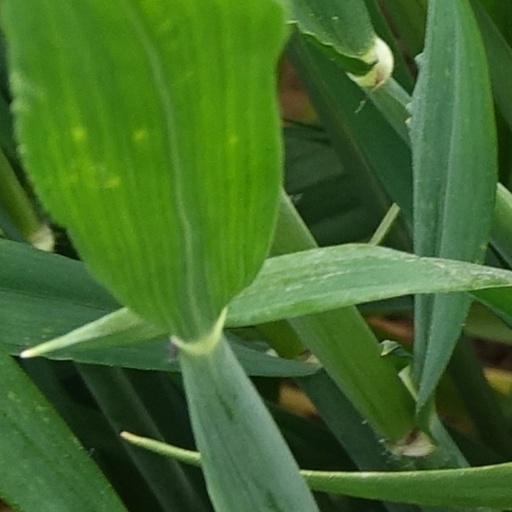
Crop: wheat